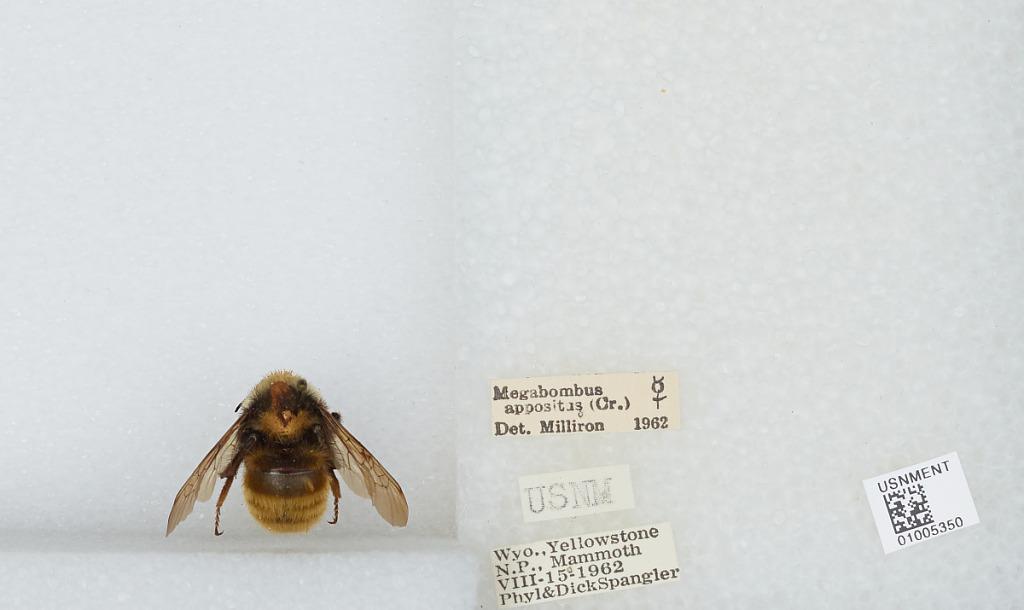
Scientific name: Bombus (Subterraneobombus) appositus Cresson
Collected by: P. Spangler & D. Spangler
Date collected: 1962-8-15
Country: United States
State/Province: Wyoming
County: Park
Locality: Yellowstone National Park, Mammoth
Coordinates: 44.9769, -110.699
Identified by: Milliron